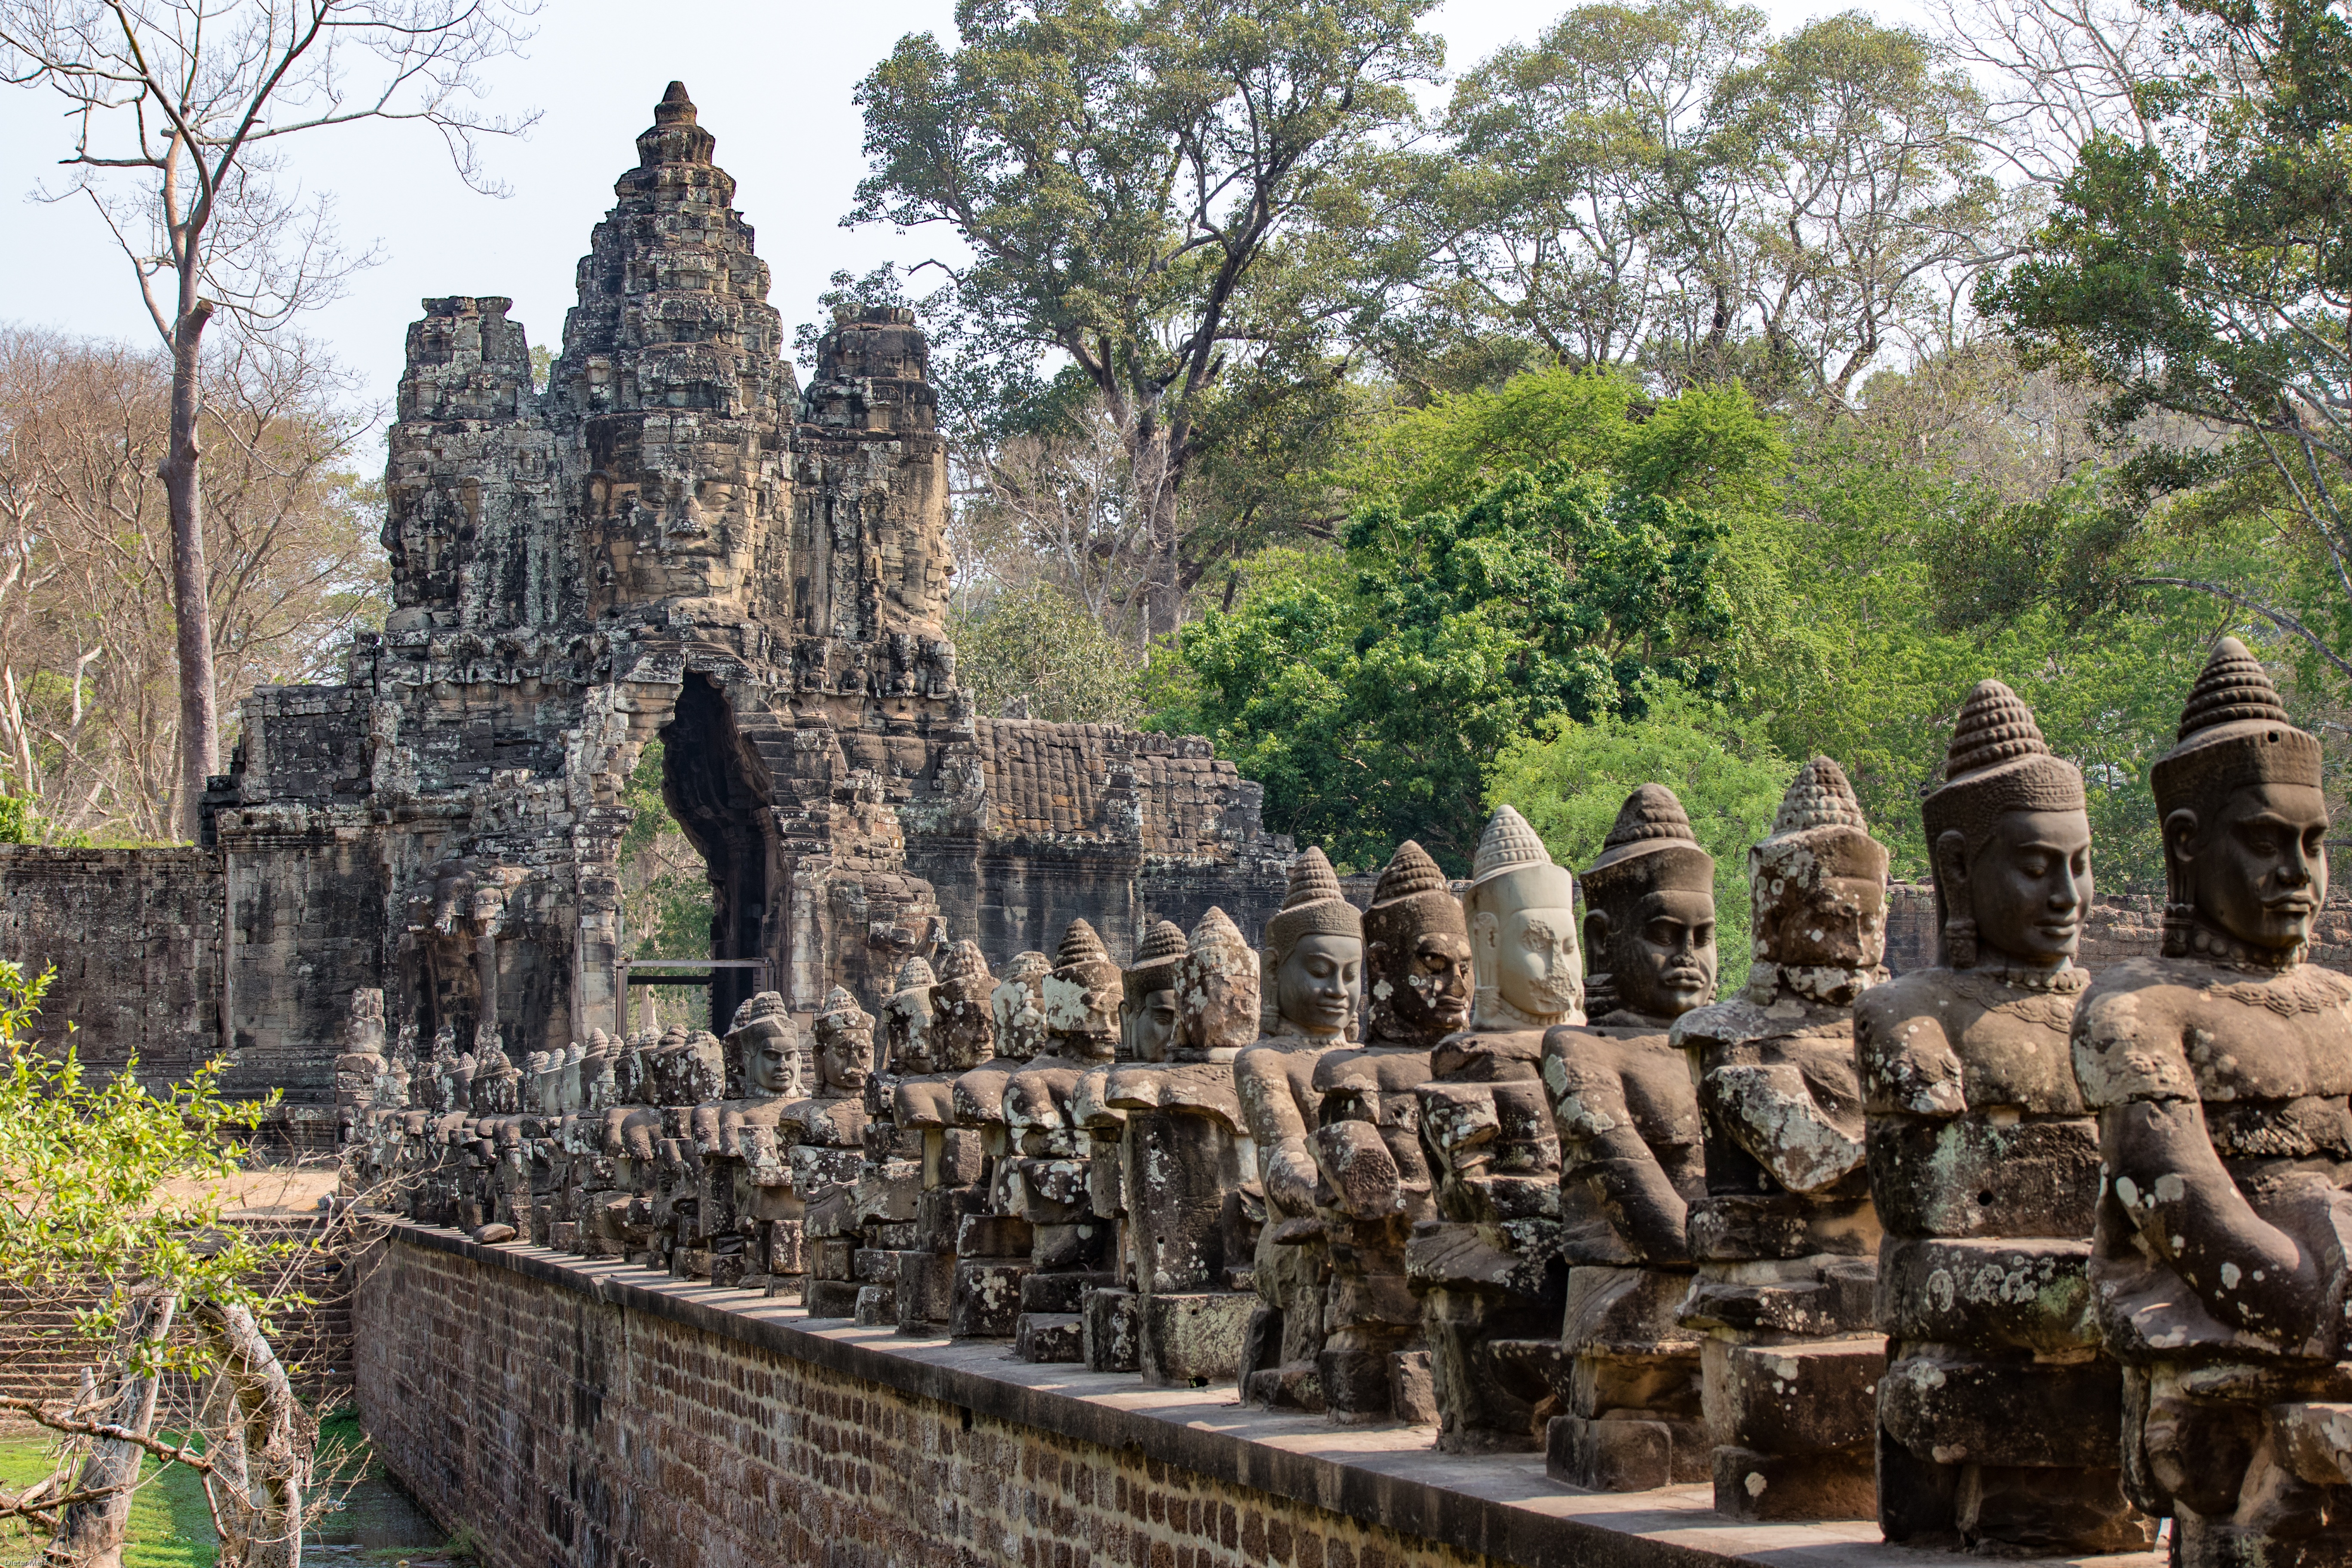
building, asia, ruin, place of worship, temple, cambodia, angkor wat, historically, wat, angkor, stone relief, tours, archaeological site, unesco world heritage site, temple complex, hindu temple, historic site, angkor thom, ancient history